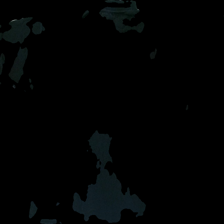
View: back
Type: Top
Category: Men
Brand: Lacoste
Colors: Black
Material: 100% cotton
Pattern: Logo print
Cut: Regular
Size: XXL
Season: All
Stains: Major
Damage location: top center
Damage 2 location: middle left
Damage 3 location: middle right
Price range: <50
Recommended usage: Export
Description: svart pike med logga fram, urblekt runt krage och armar
Comment: urblekt